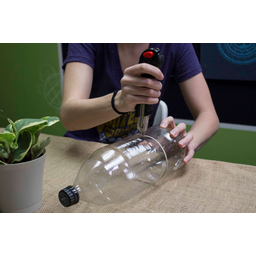
Label: plastic